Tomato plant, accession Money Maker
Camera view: horizontal (90 deg, fisheye); turntable rotation: 30 degrees
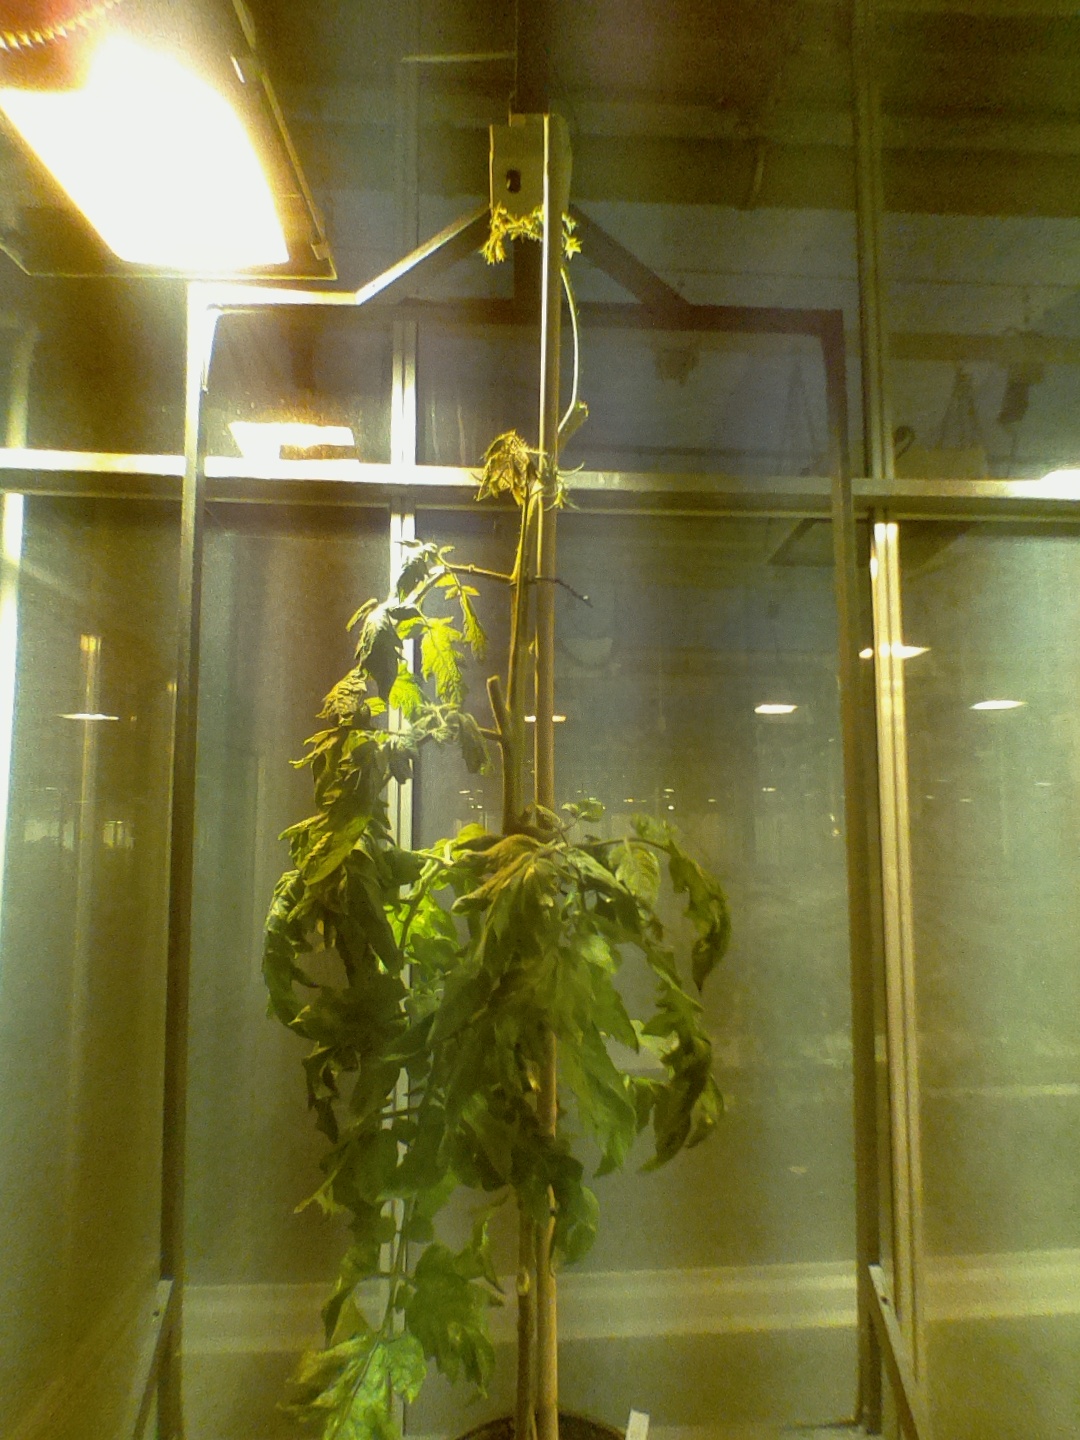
BBCH growth stage 74: 40%-50% of final fruit size